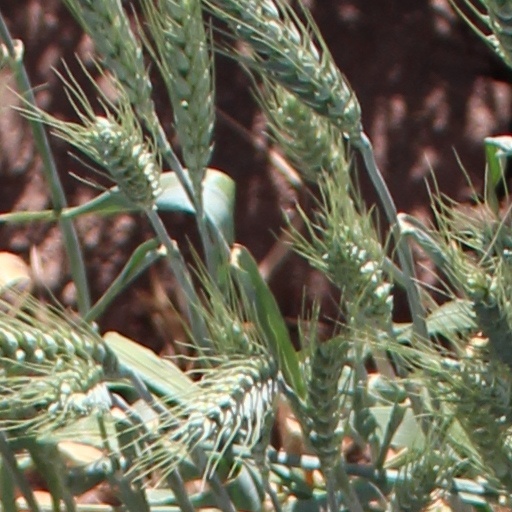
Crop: wheat